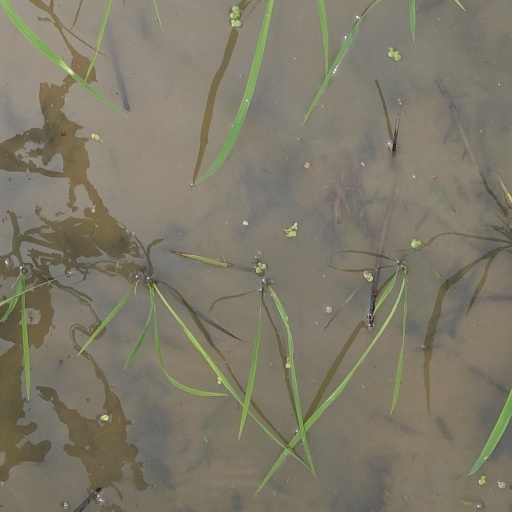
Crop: rice